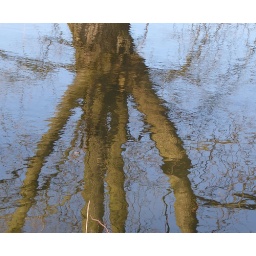
Spiegelboom / A tree in a mirror